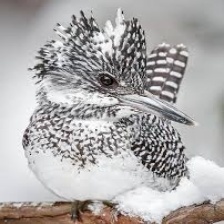
Species: CRESTED KINGFISHER
Scientific name: MEGACERYLE LUGUBRIS